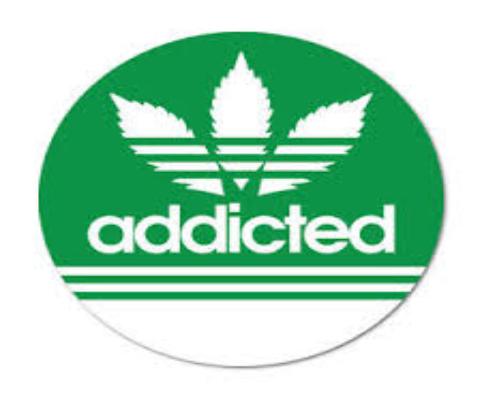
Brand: Addicted
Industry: Clothes